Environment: real
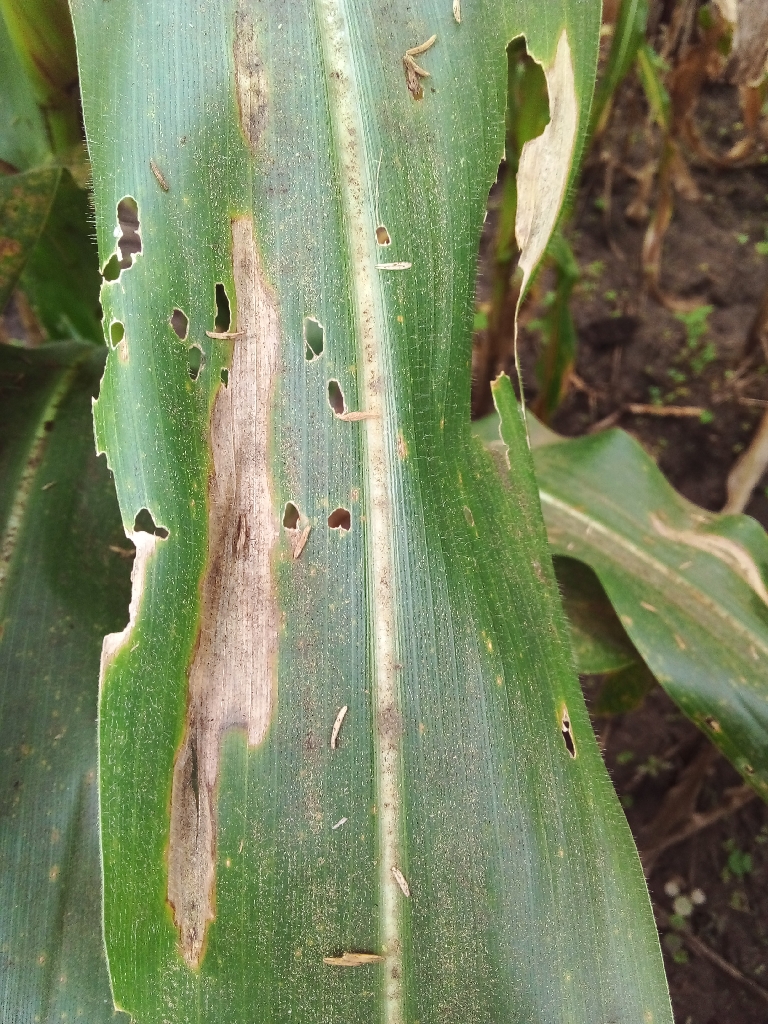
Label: northern_corn_leaf_blight